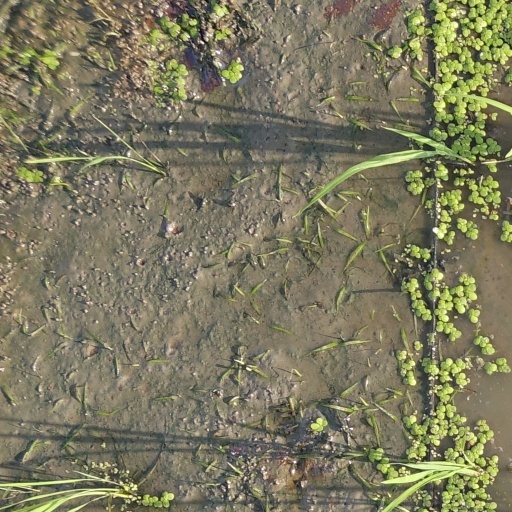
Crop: rice